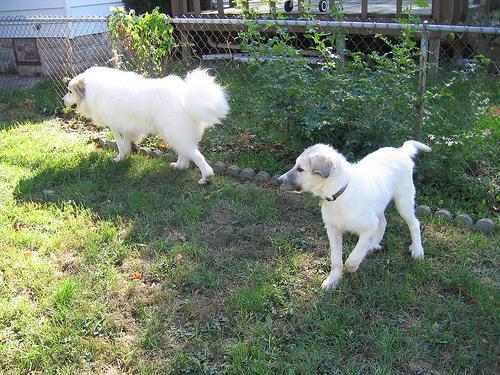
Great_Pyrenees